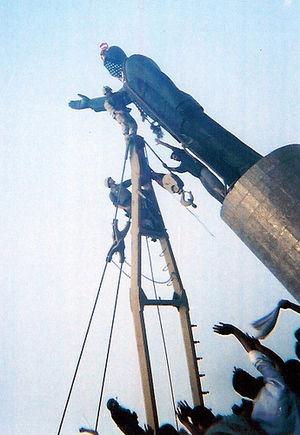
L'histoire de l'Irak commence avec la Mésopotamie ; la région abrite quelques-unes des plus anciennes civilisations du monde, Sumer, Assyrie, Babylone.